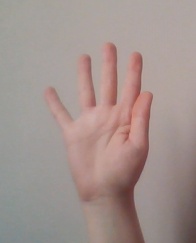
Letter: sheen